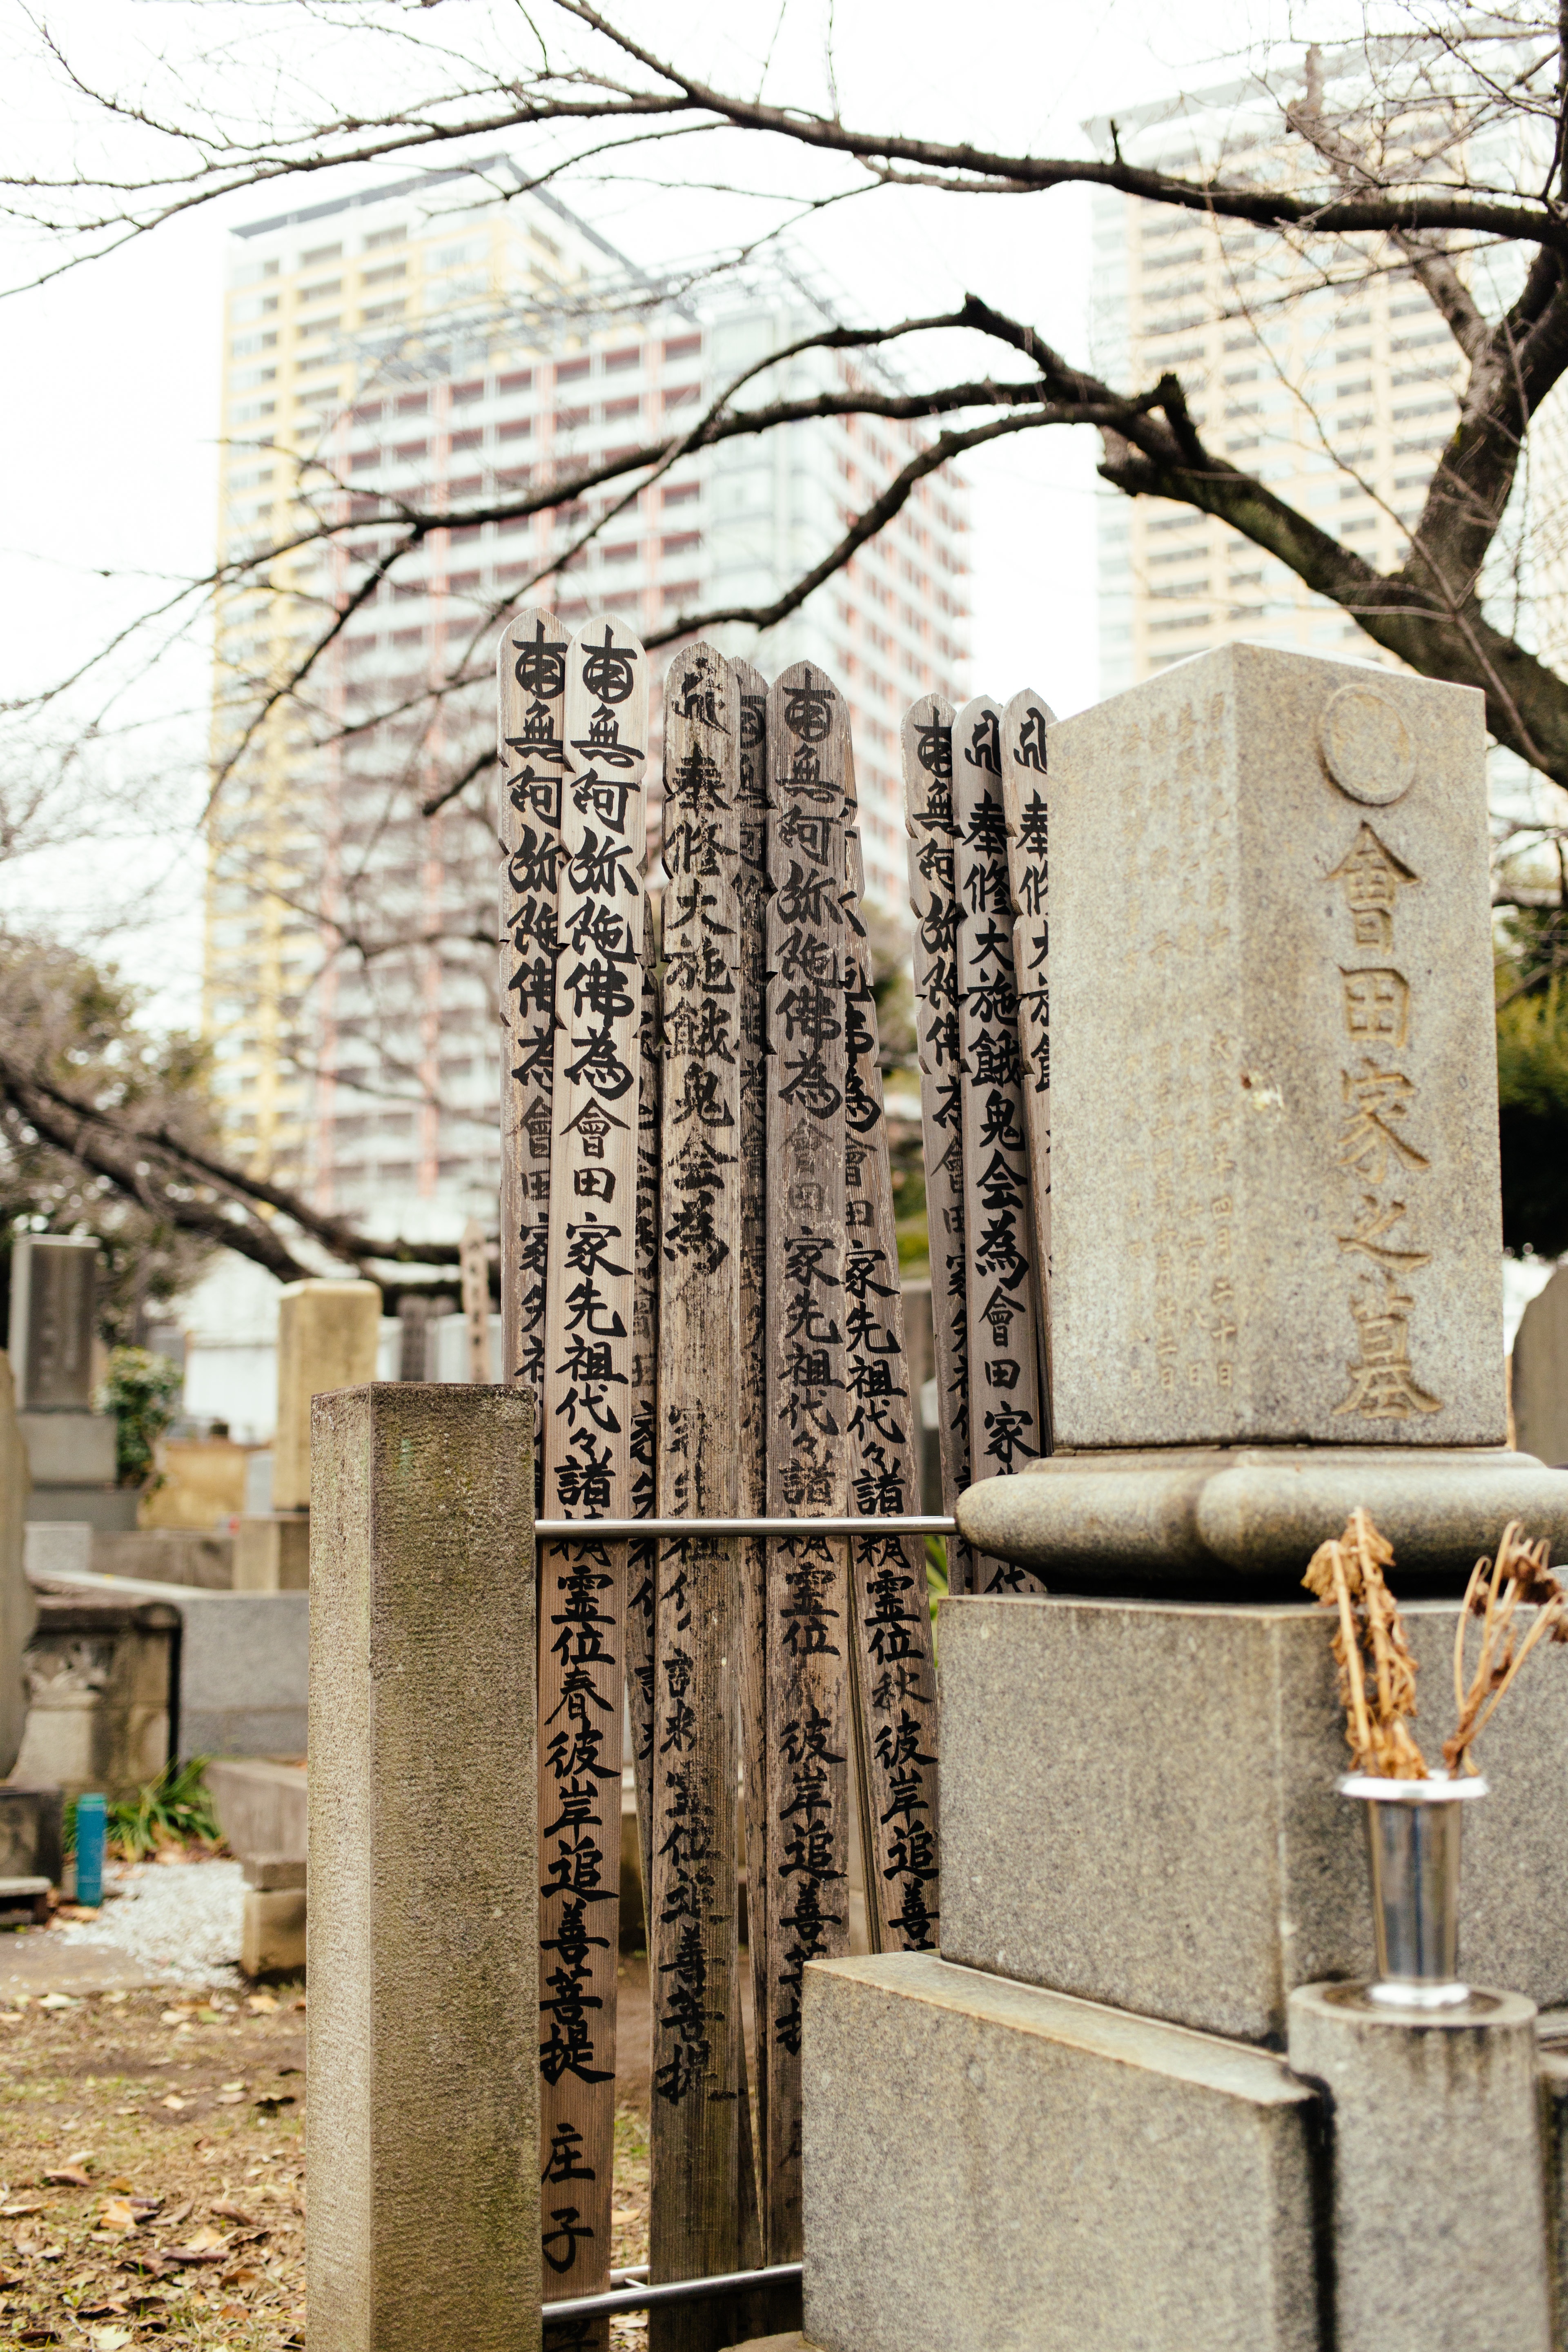
tree, architecture, wood, wall, arch, column, ancient history